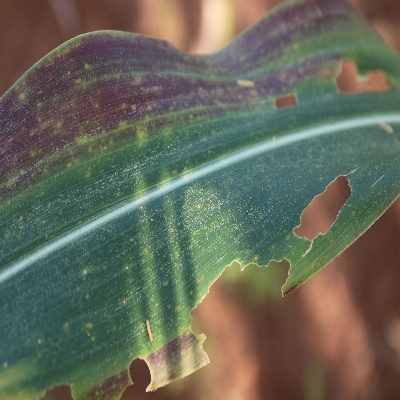
Crop: Maize
Condition: leaf spot